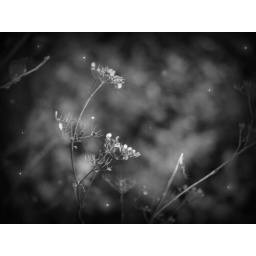
The same as the precedent picture but in black and white and I added some whites glowing points.